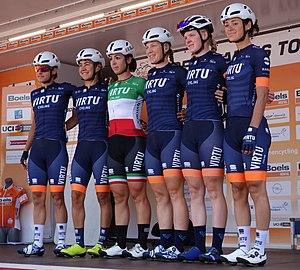
La saison 2019 de l'équipe féminine Virtu est la sixième de la formation. L'équipe a un recrutement ambitieux avec l'arrivée de la sprinteuse et championne d'Europe en titre Marta Bastianelli. La jeune Italienne Sofia Bertizzolo rejoint également l'équipe. L'expérimentée et polyvalente Australienne Rachel Neylan est aussi recrutée, tout comme la spécialiste des classiques du Nord Anouska Koster. Enfin, Birgitte Krogsgaard fait ses débuts professionnels dans la formation. Au niveau des départs, Linda Villumsen quitte l'équipe. C'est aussi le cas de la spécialiste du contre-la-montre Doris Schweizer et de Claudia Koster.